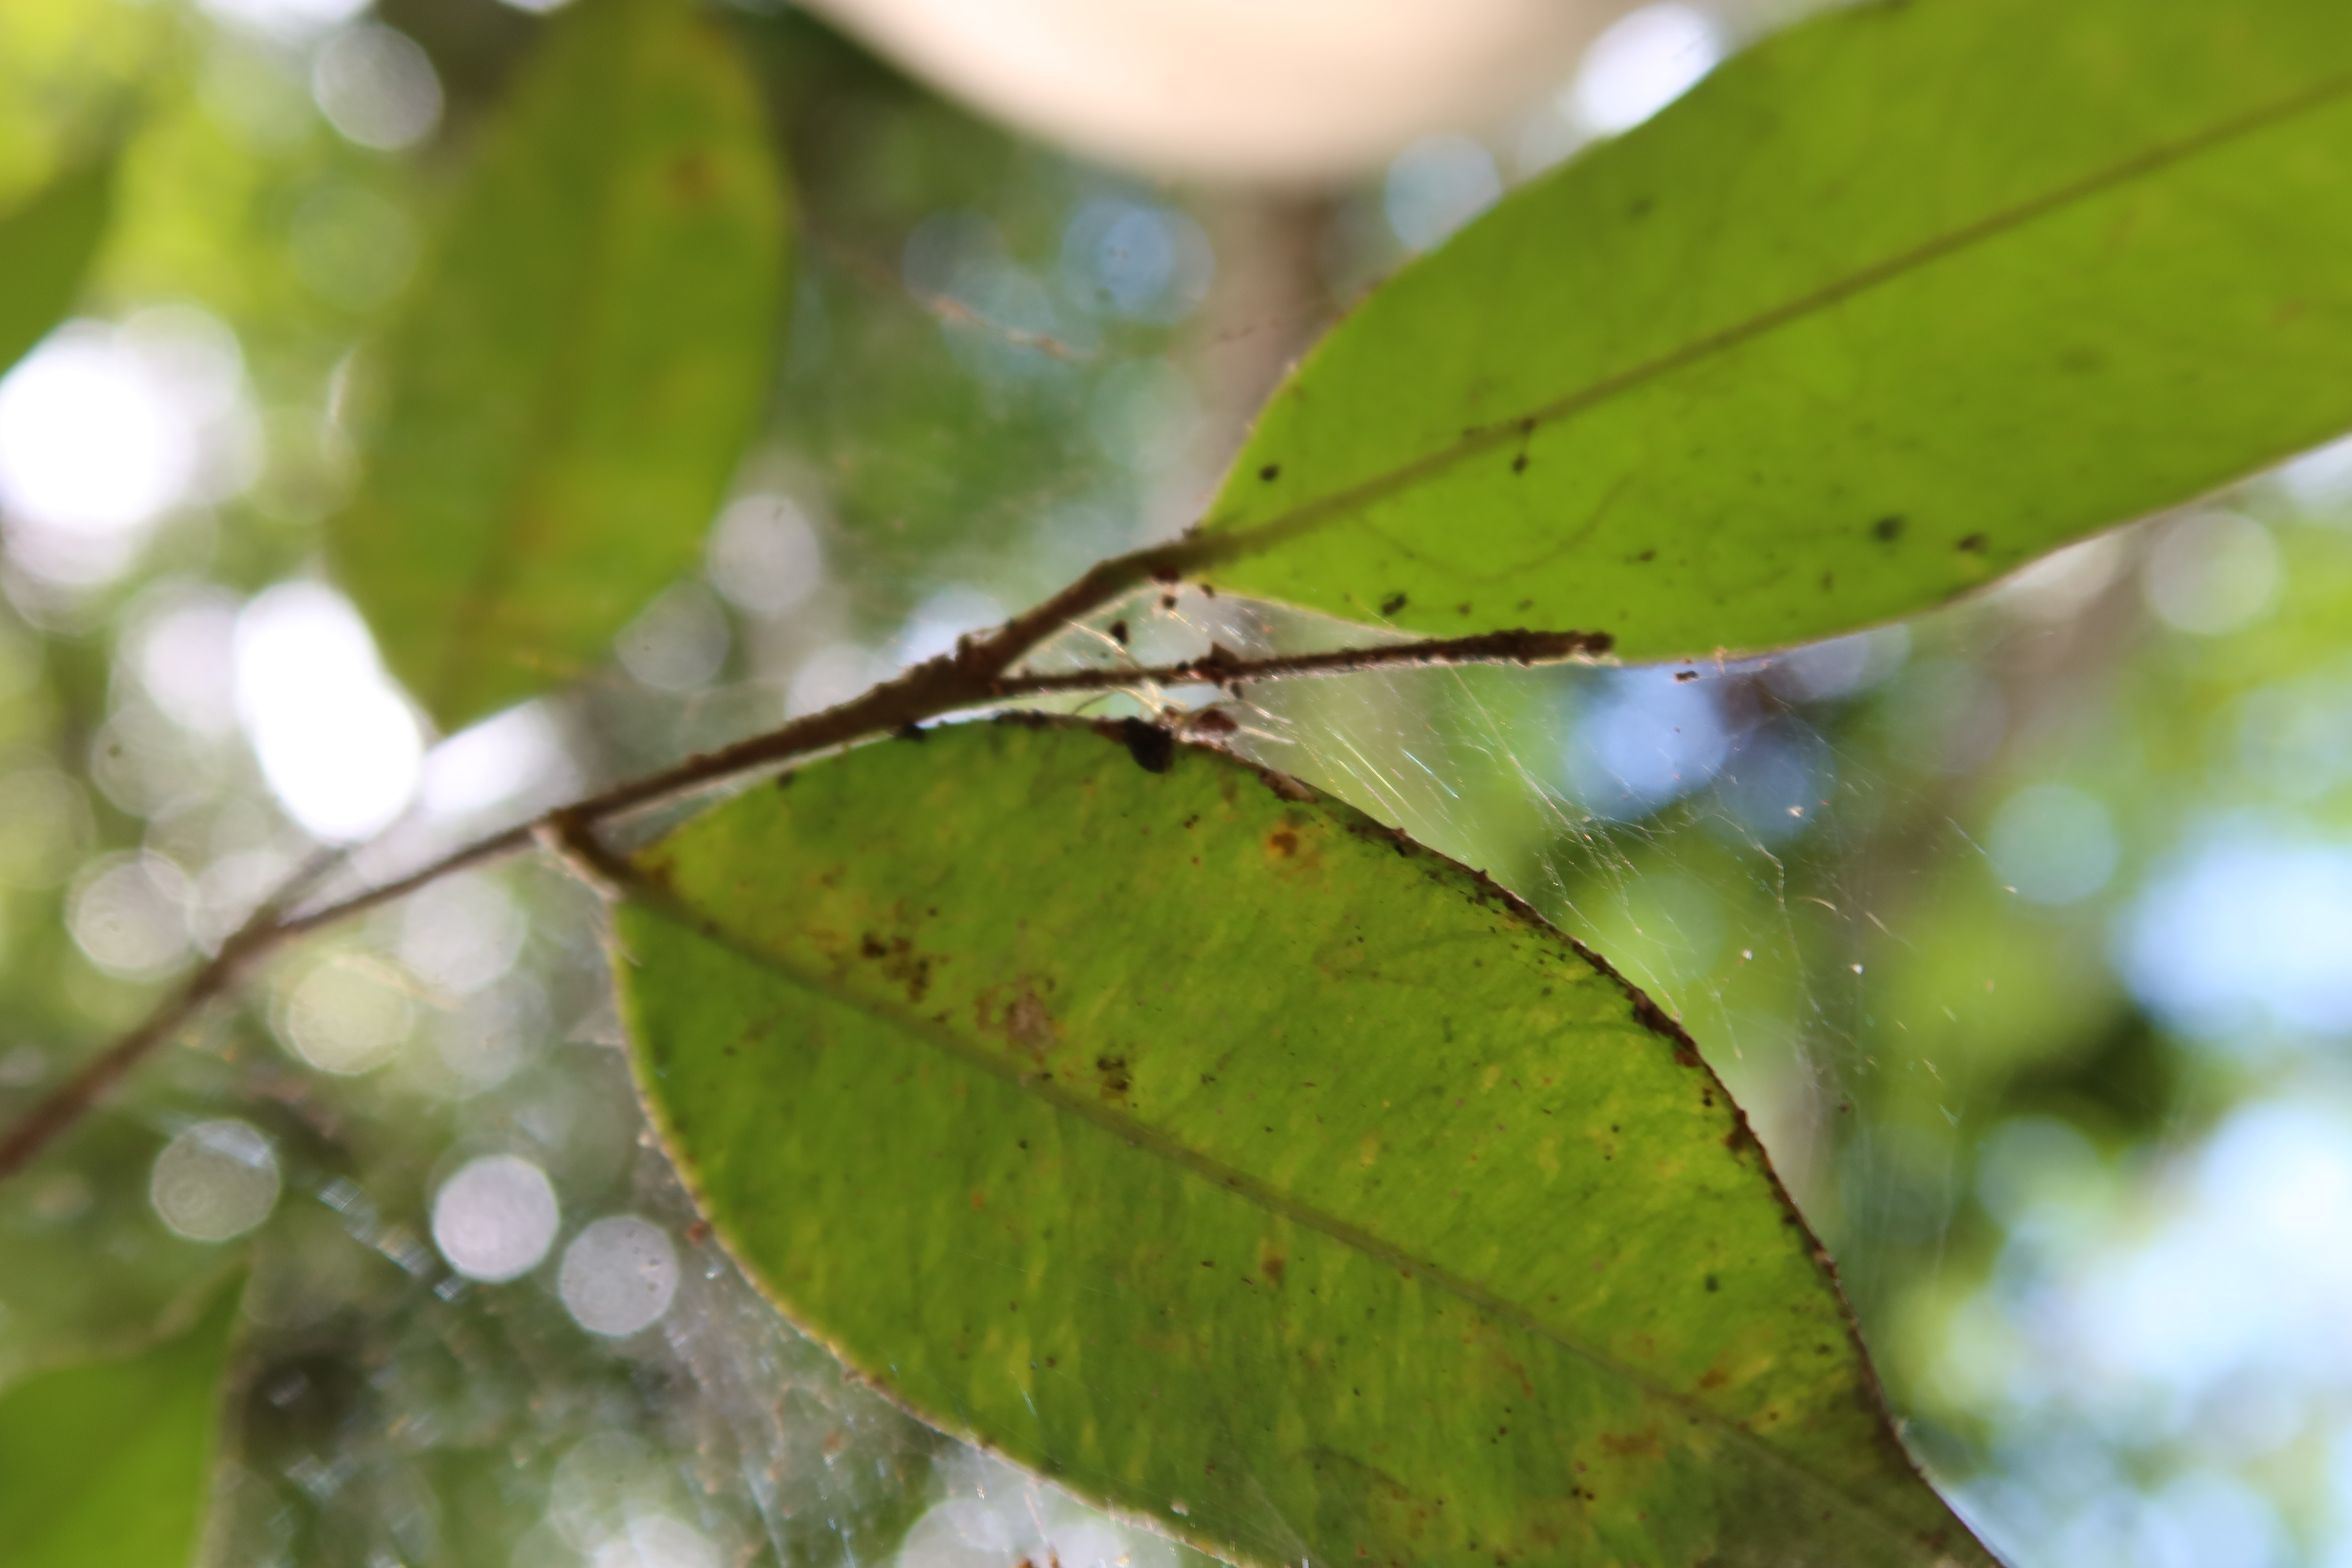
Label: Spiders